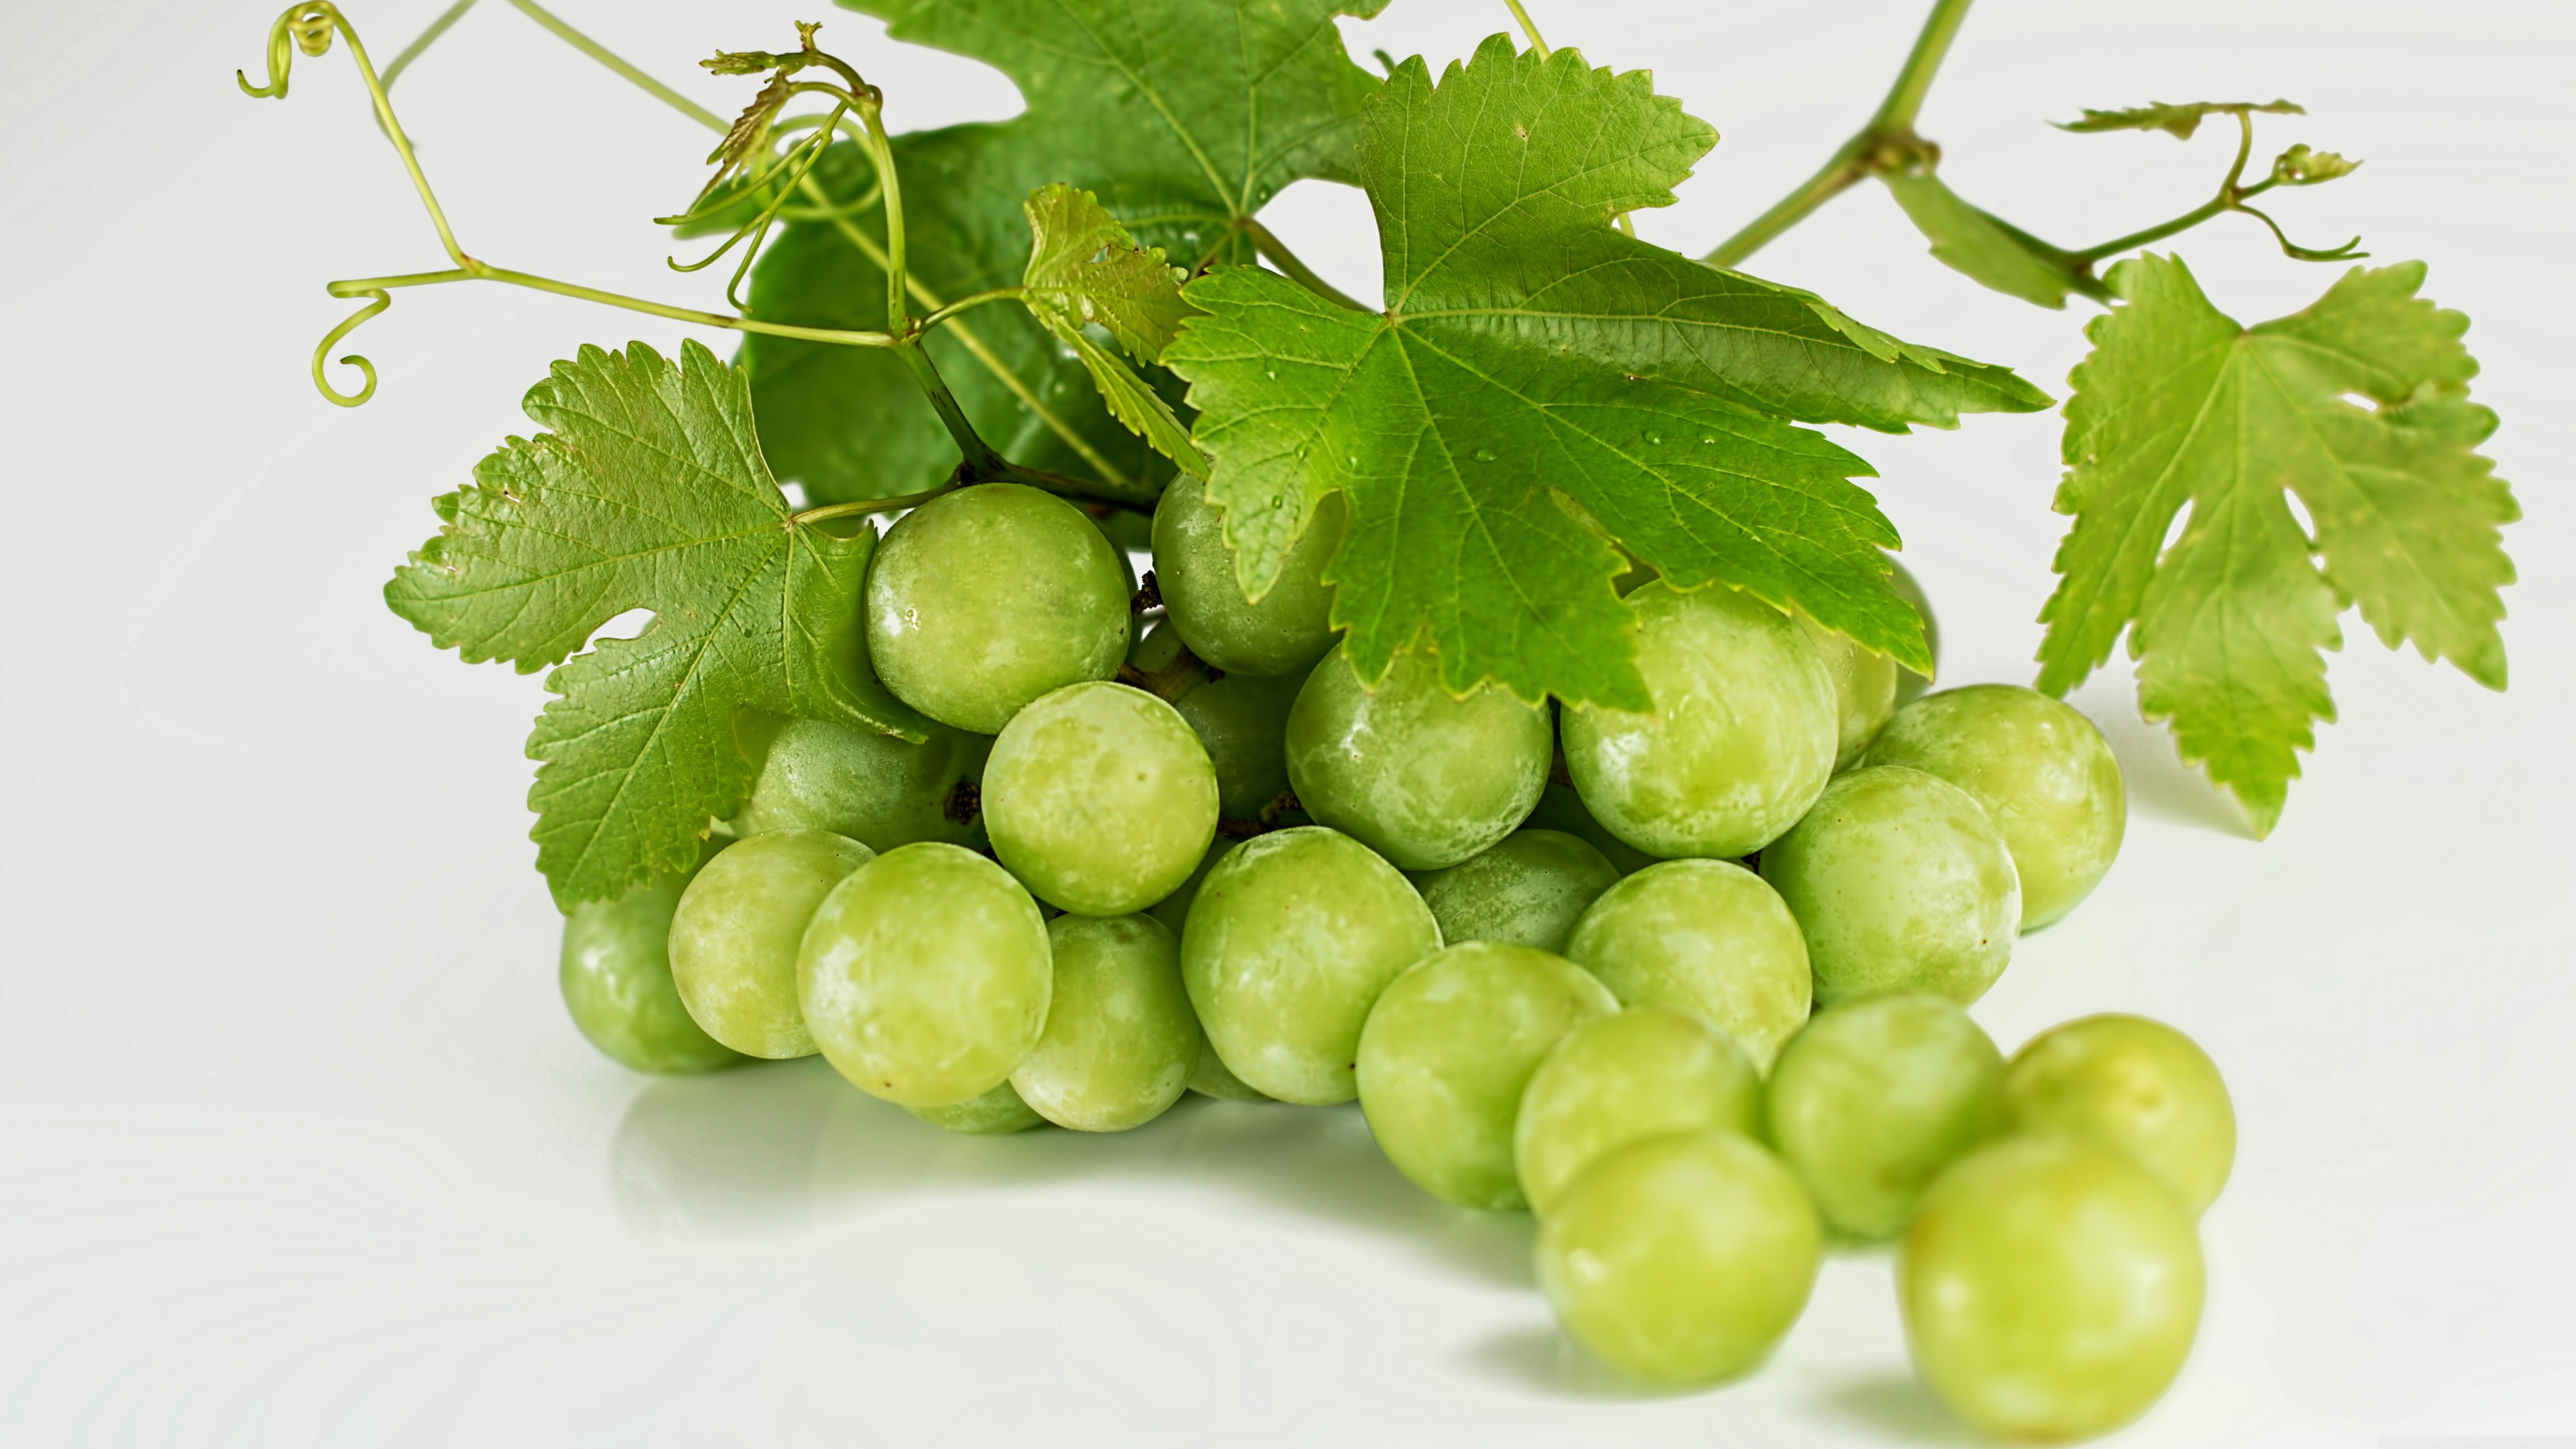
fruits, nutrition, ingredients, food, eat, Graps, plant, staple food, natural foods, ingredient, fruit, seedless fruit, produce, flowering plant, leaf vegetable, superfood, grapevine family, local food, vitis, annual plant, grape, herb, vegan nutrition